Striped hyena

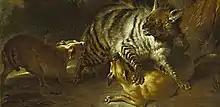
"Hyena" (1739) by Jean-Baptiste Oudry.

Striped hyenas are frequently referenced in Middle Eastern literature and folklore, typically as symbols of treachery and stupidity. In the Near and Middle East, striped hyenas are generally regarded as physical incarnations of jinn. Zakariya al-Qazwini (1204–1283) wrote in Arabic of a tribe of people called "Hyena People." In his book "Marvels of Creatures and the Strange Things Existing", he wrote that should one of this tribe be in a group of 1,000 people, a hyena could pick him out and eat him. A Persian medical treatise written in 1376 tells how to cure cannibalistic people known as "kaftar" who are said to be "half-man, half-hyena". Al-Doumairy in his writings in "Hawayan Al-Koubra" (1406) wrote that striped hyenas were vampiric creatures that attacked people at night and sucked the blood from their necks. He also wrote that hyenas only attacked brave people. Arab folklore tells of how hyenas can mesmerize victims with their eyes or sometimes with their pheromones. Until the end of the 19th century, the Greeks believed that the bodies of werewolves, if not destroyed, would haunt battlefields as vampiric hyenas which drank the blood of dying soldiers. The image of striped hyenas in Afghanistan, India, Pakistan and Palestine is more varied. Though feared, striped hyenas were also symbolic of love and fertility, leading to numerous varieties of love medicine derived from hyena body parts. Among the Baloch people, witches or magicians are said to ride striped hyenas at night.